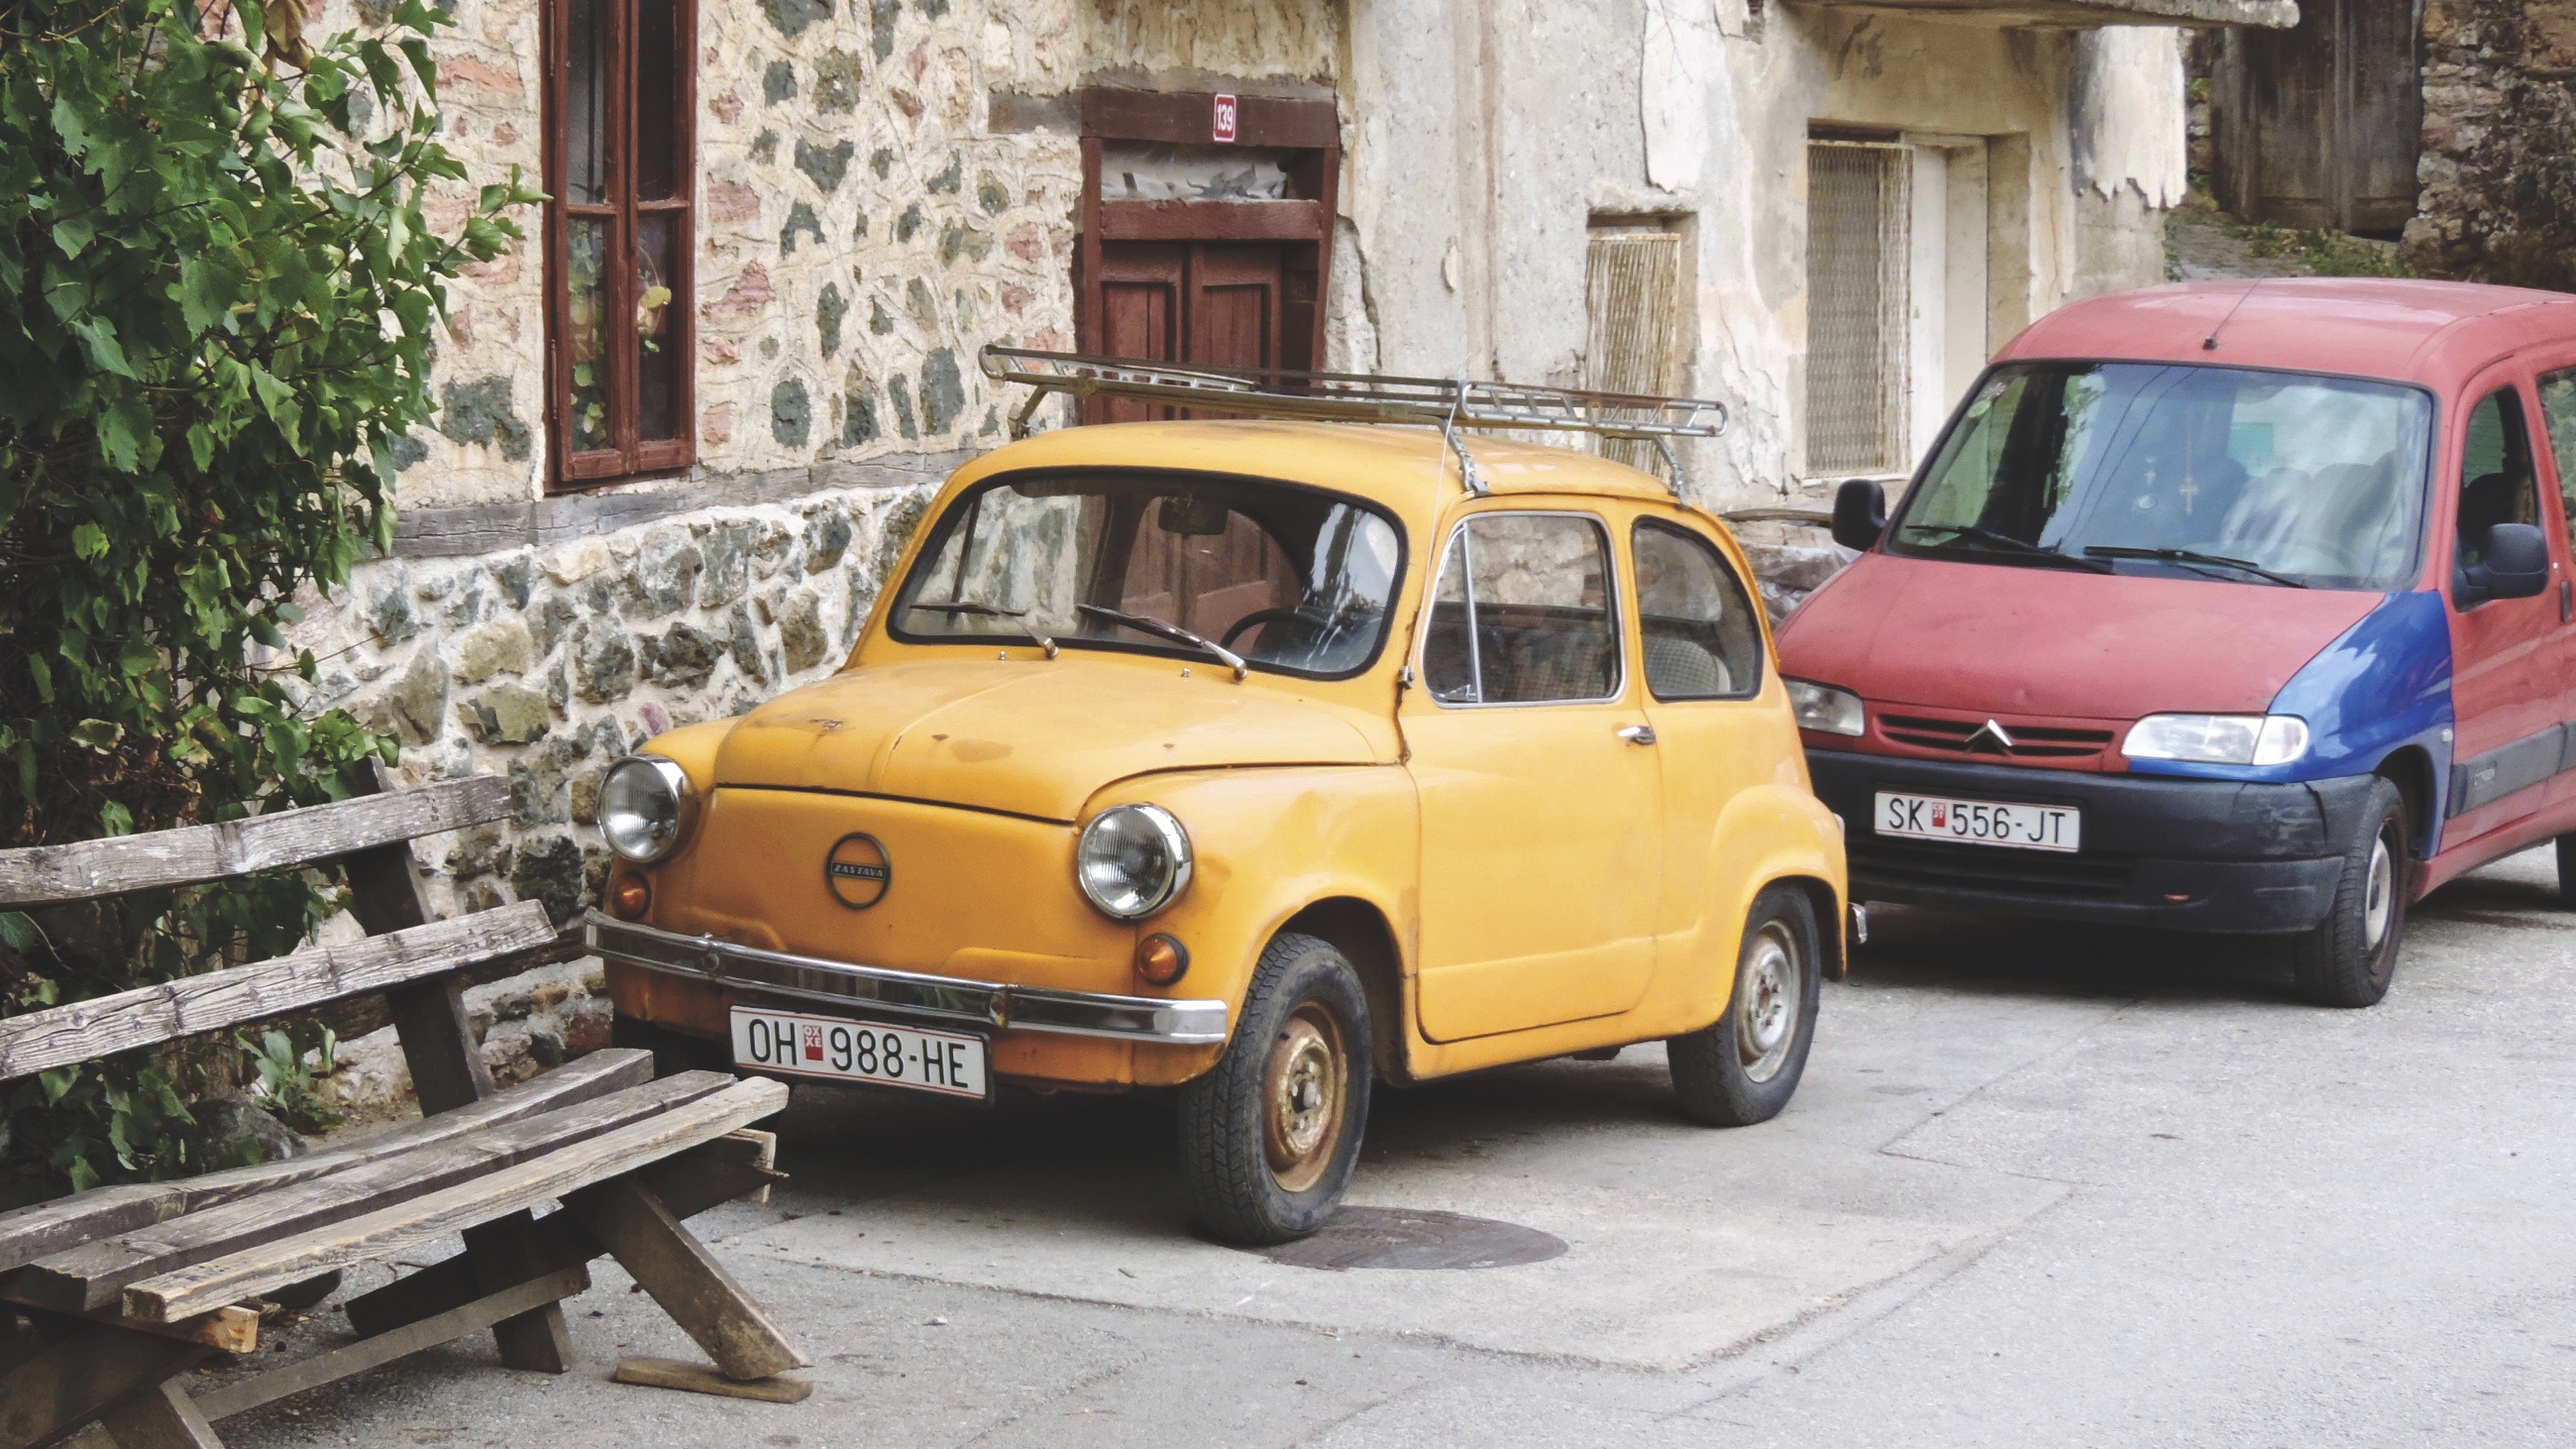
bench, car, vintage, old, vehicle, vintage car, cars, classic, antique car, city car, land vehicle, automobile make, subcompact car, fiat 600, zastava 750